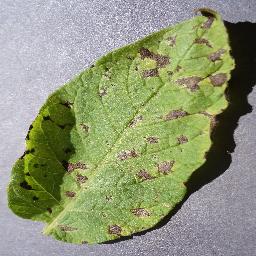
Label: Potato___Early_blight